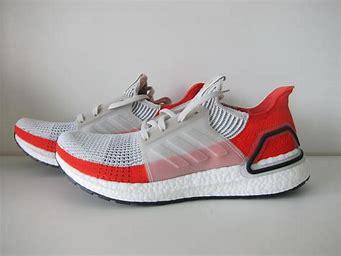
Brand: Adidas
Model: Ultraboost 19